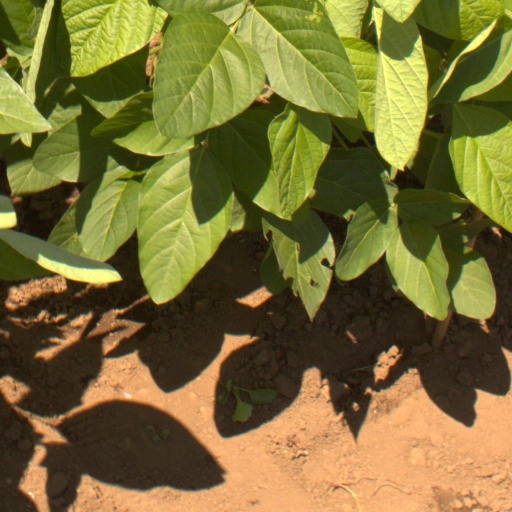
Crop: soybean